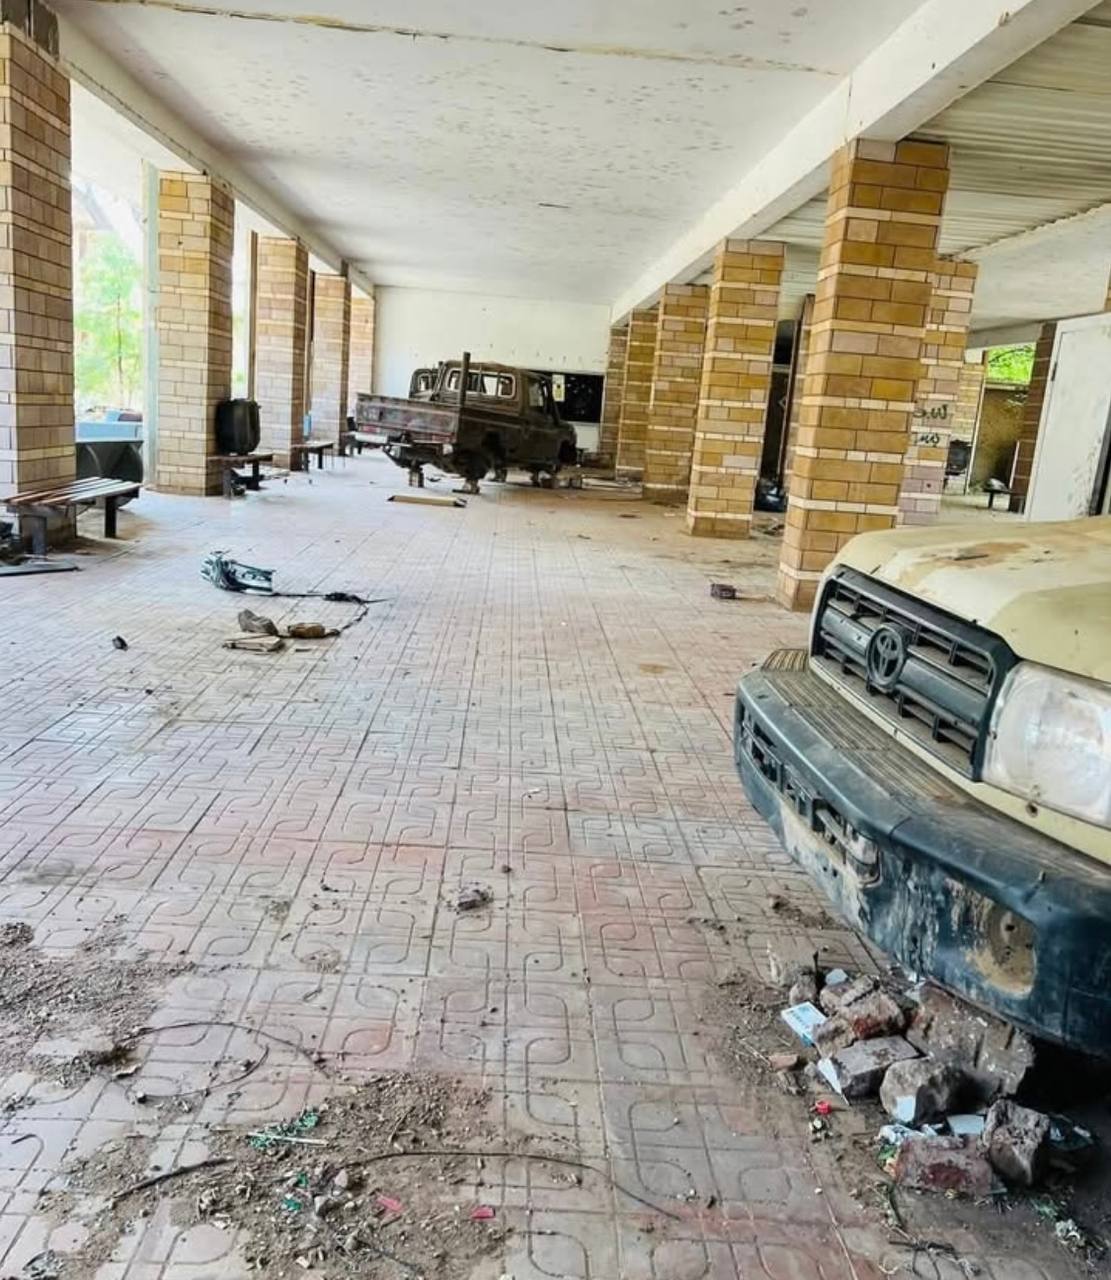
الوصف بالفصحى: مبنى يحوي مركبات متهالكة
الوصف بالعامية السودانية: مبنى فيهو عربات قديمة
التصنيف: Urban & City Life